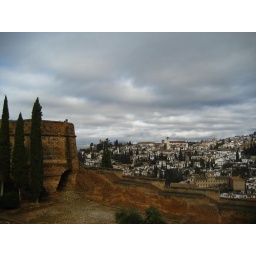
part of the Monastery at La Alhambra. i love the tiny details of Grenada against the grey clouds and the brown stone of the Monastery.